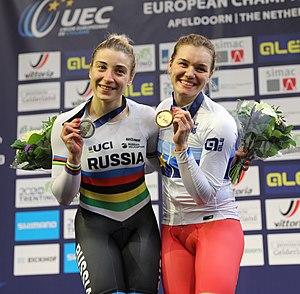
Les championnats d'Europe de cyclisme sur piste 2019 ont lieu du 16 au 20 octobre 2019, au sein de l'Omnisport Apeldoorn aux Pays-Bas. Ils sont organisés par l'Union européenne de cyclisme.